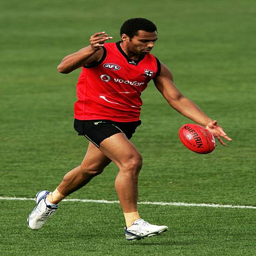
australian rules footballer kicks during a training session for australian rules football team